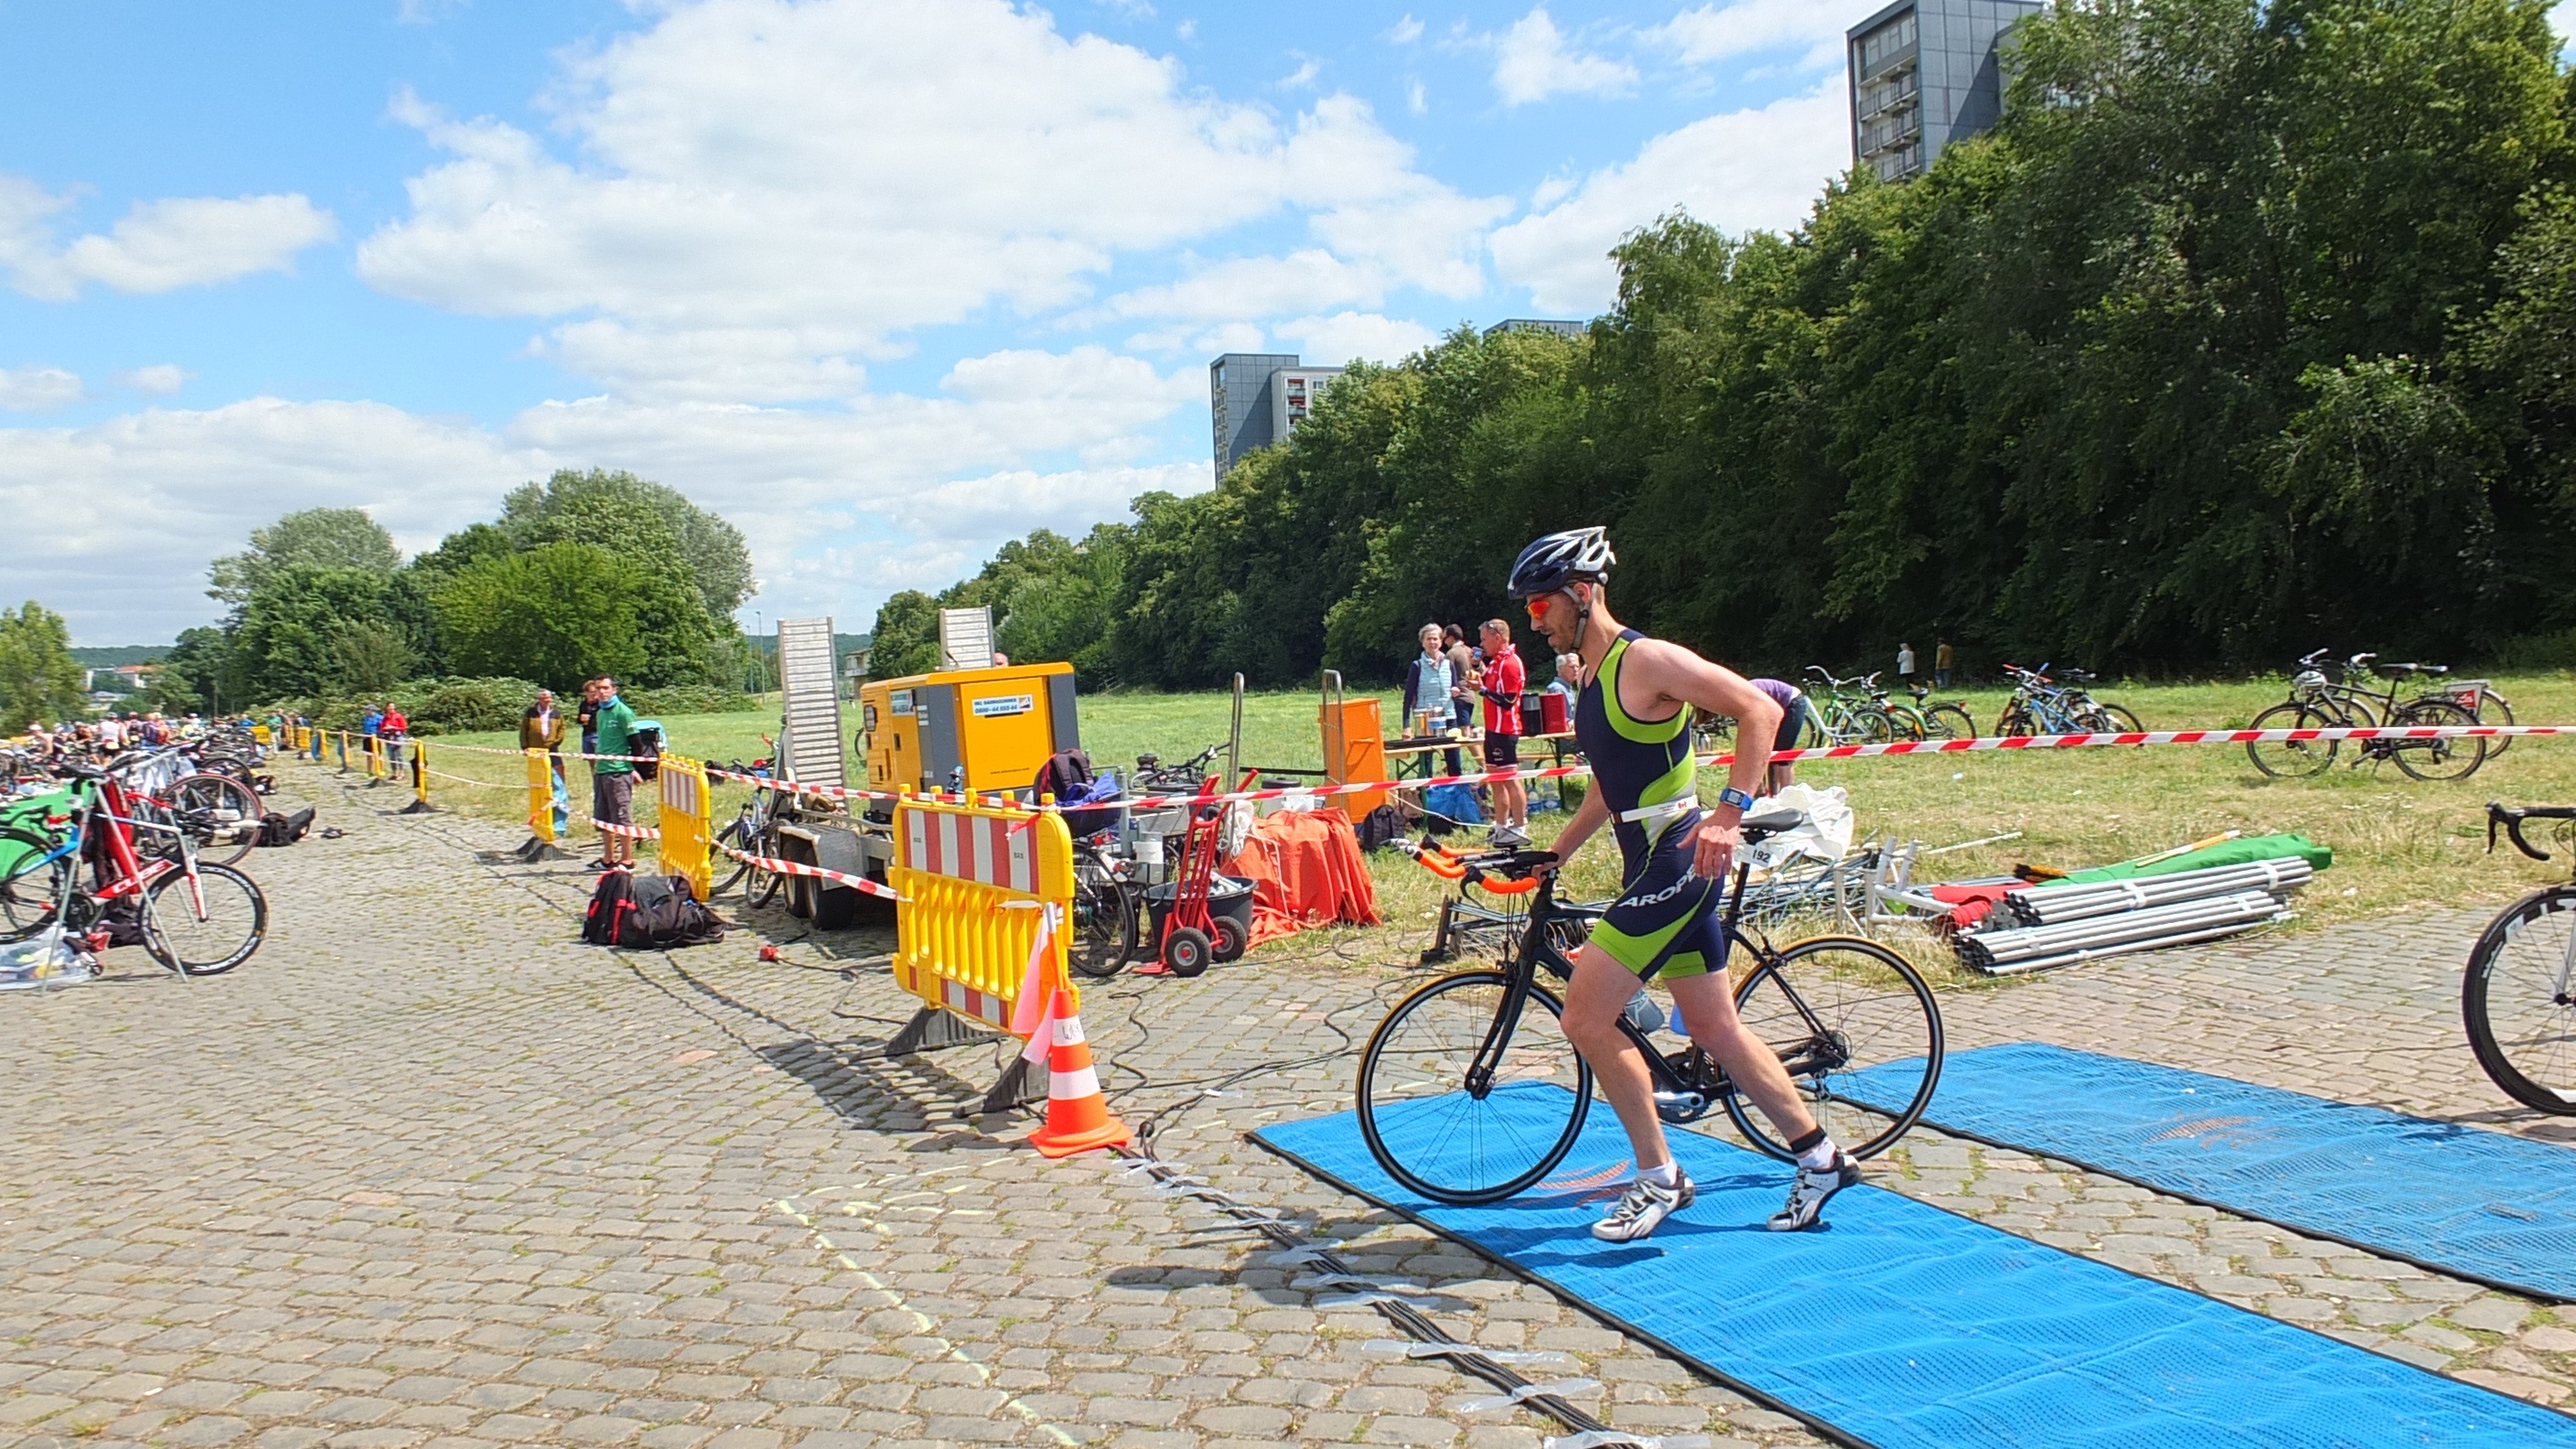
bicycle, vehicle, leisure, sports equipment, cycling, sports, event, triathlon, dresden, city triathlon, cycle sport, cyclo cross, bicycle racing, endurance sports, racing bicycle, duathlon